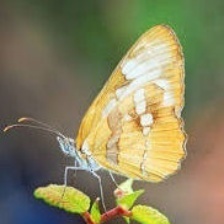
Species: MESTRA